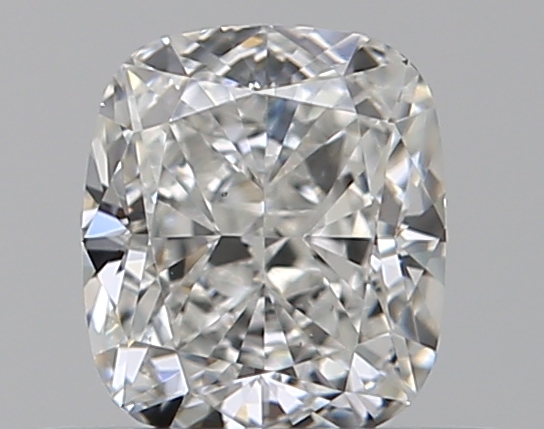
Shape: cushion
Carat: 0.52
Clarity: VS2
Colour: G
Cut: EX
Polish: EX
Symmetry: VG
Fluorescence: N
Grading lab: GIA
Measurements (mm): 4.82 x 4.21 x 2.93